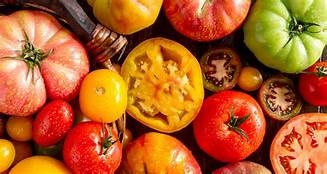
Label: tomato